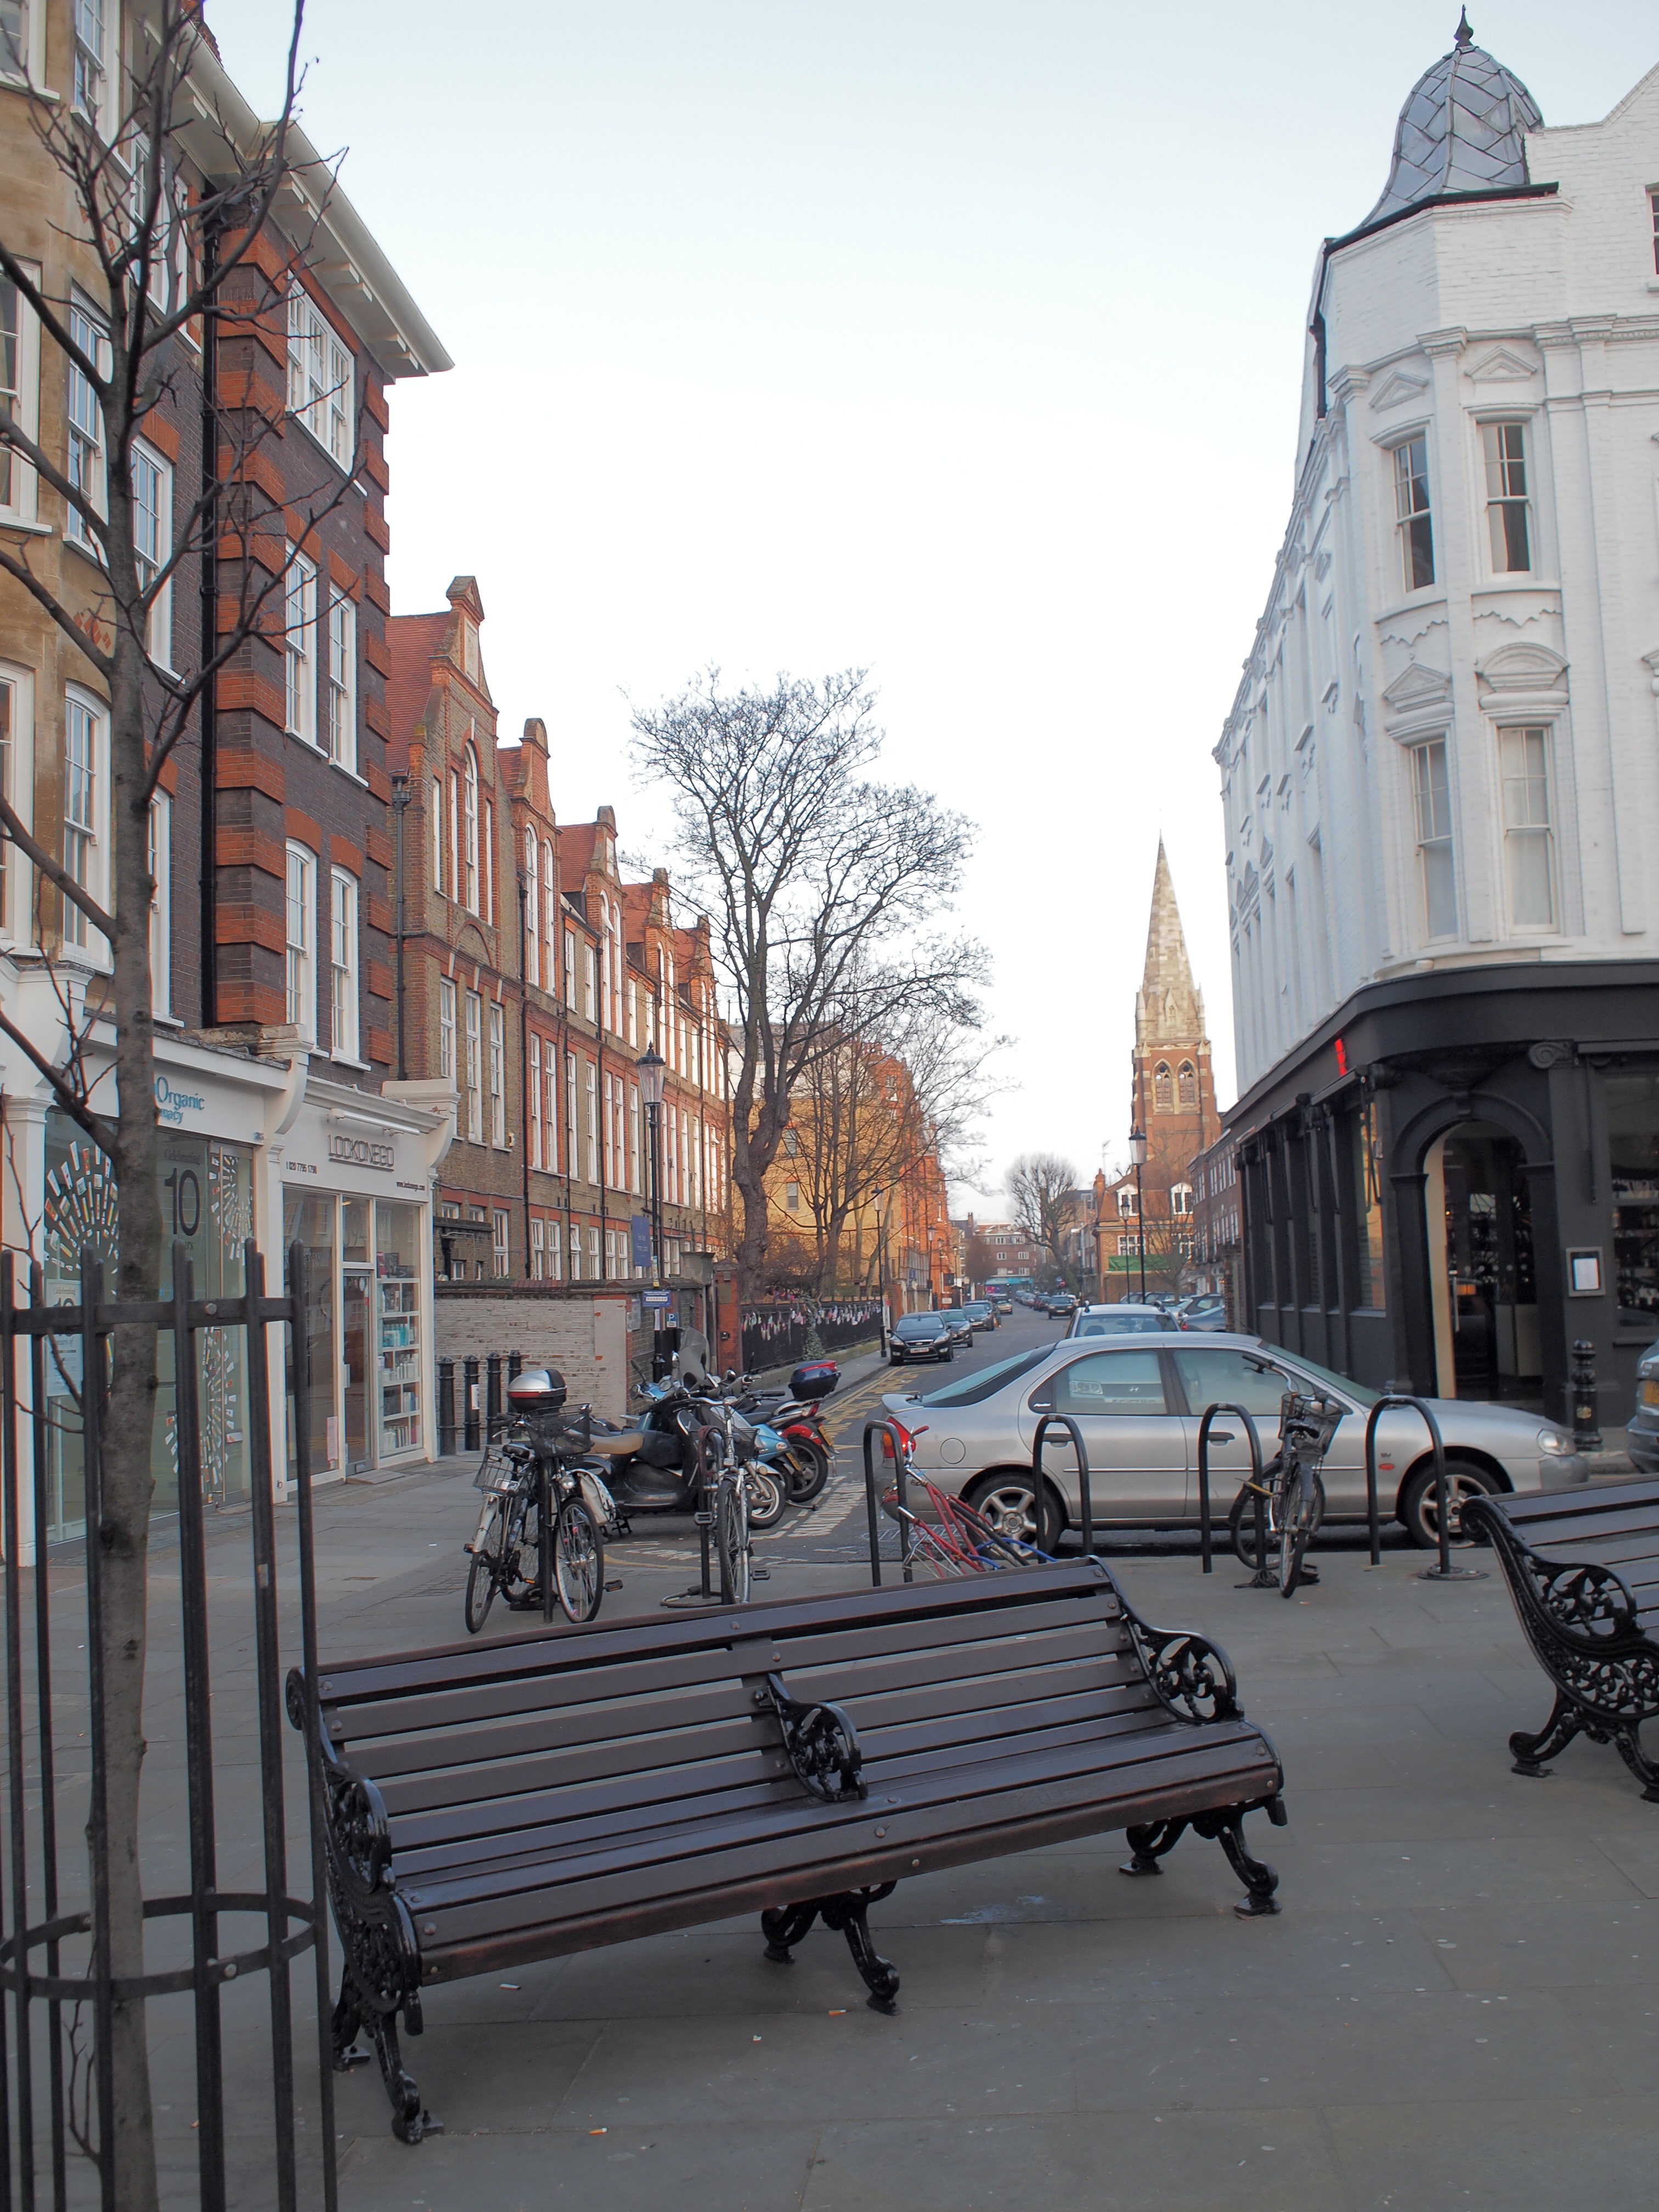
tree, pedestrian, architecture, sky, road, street, car, house, window, town, building, city, downtown, europe, plaza, facade, lane, england, town square, neighbourhood, great britain, road surface, urban area, metropolitan area, mixed use, earls court